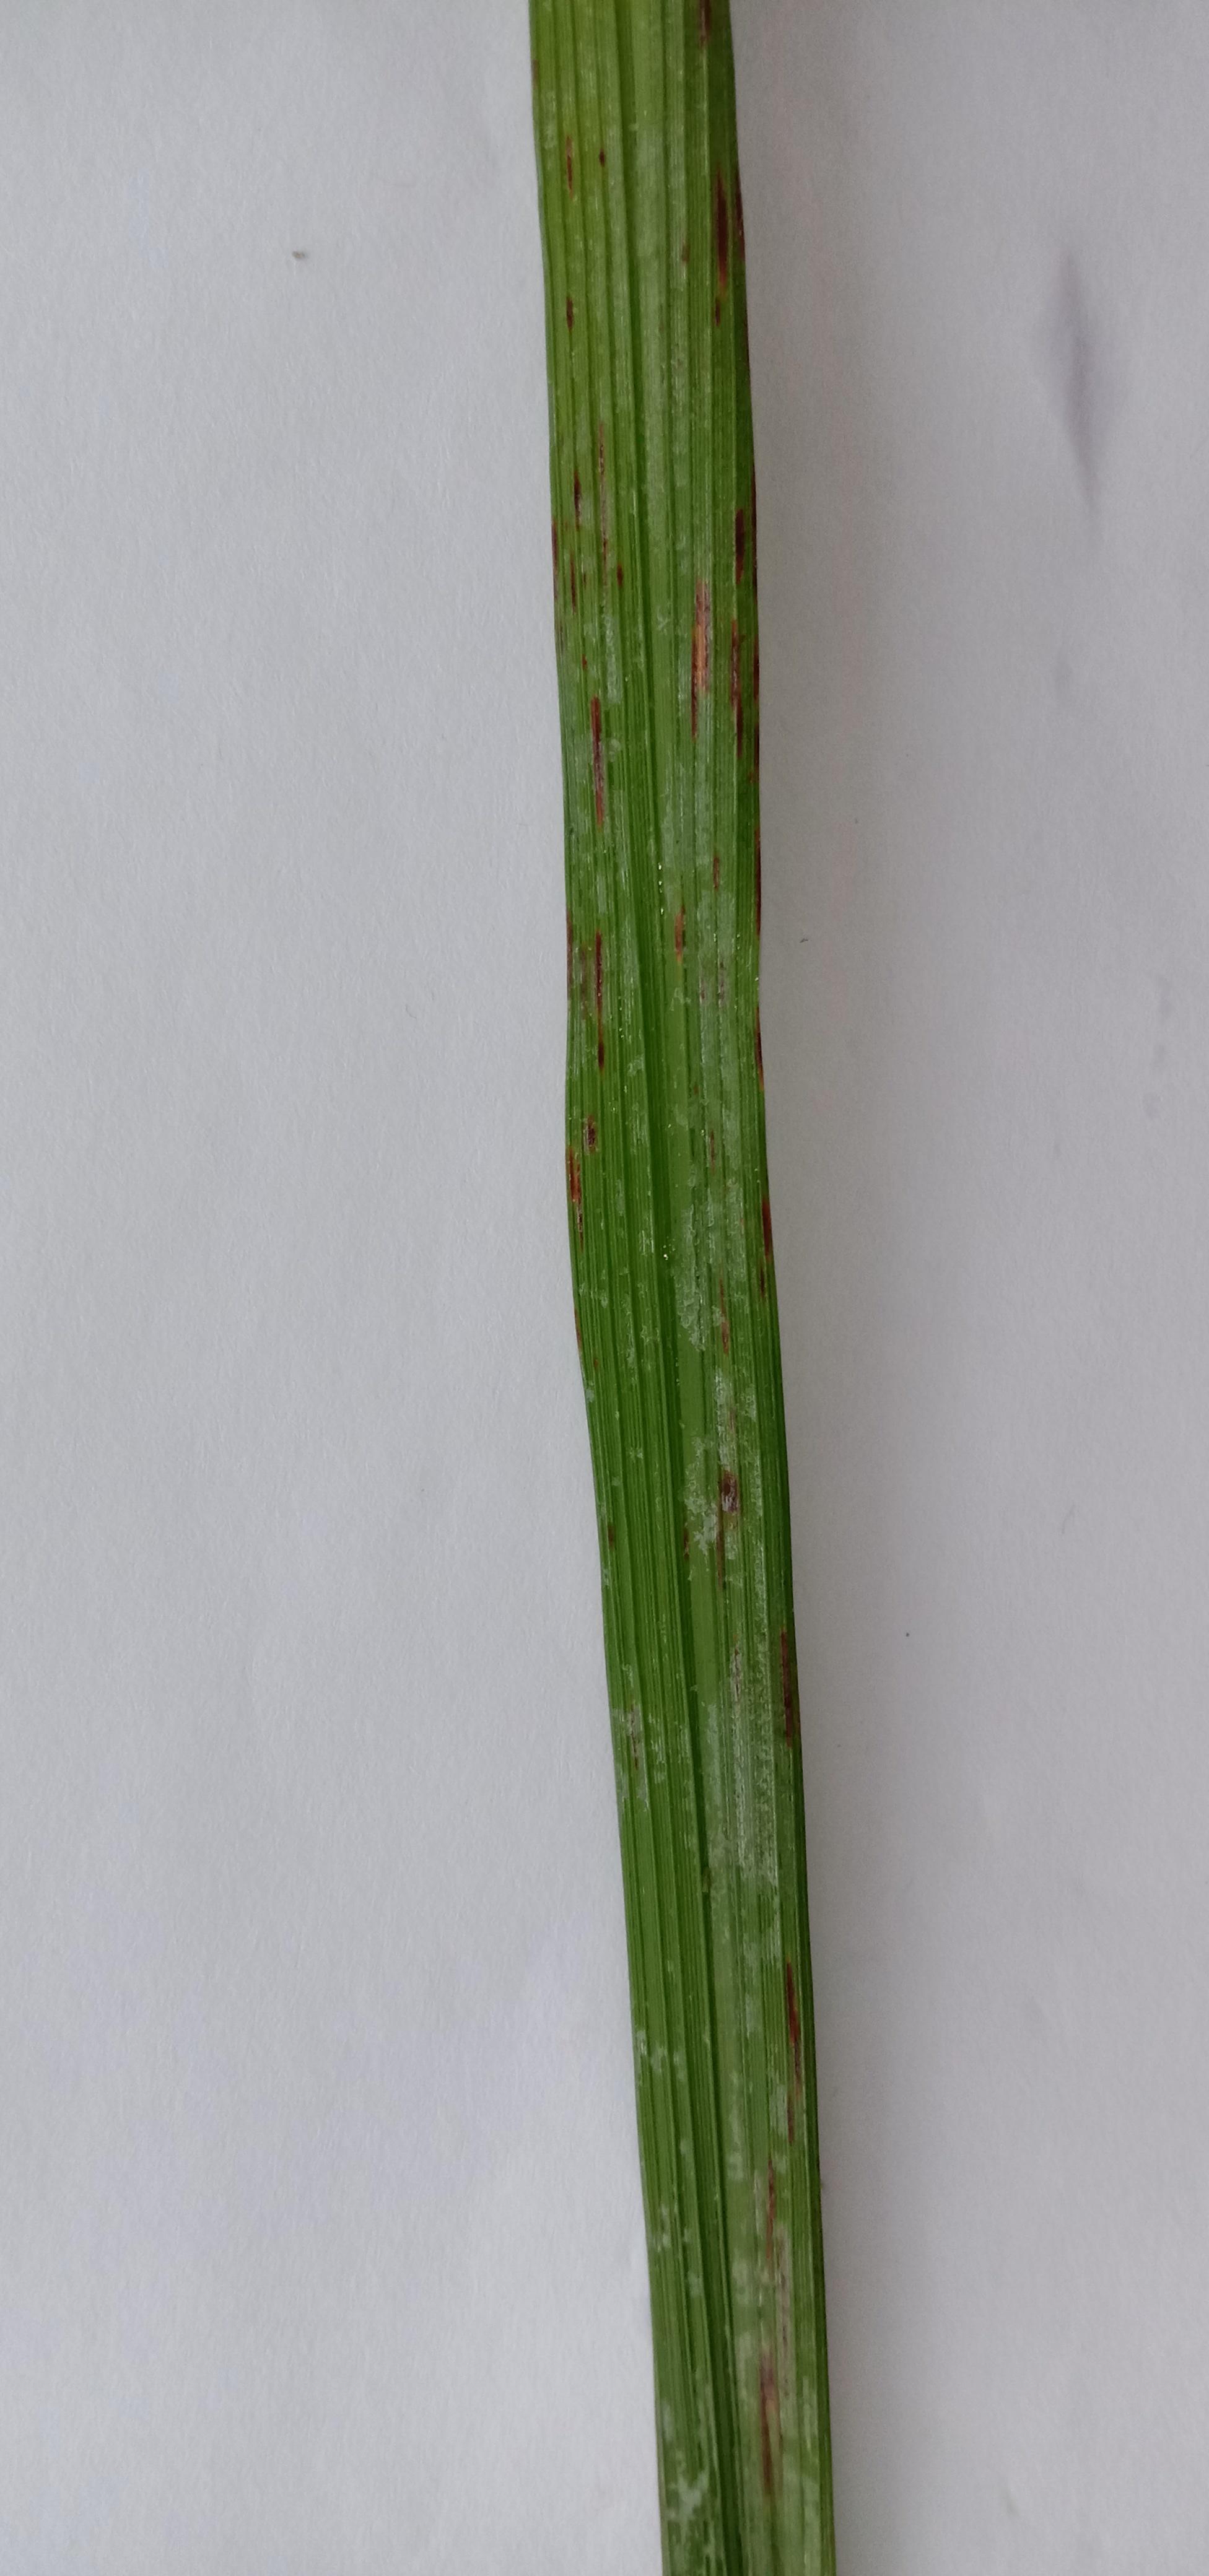
Label: Rice___Leaf_Blast